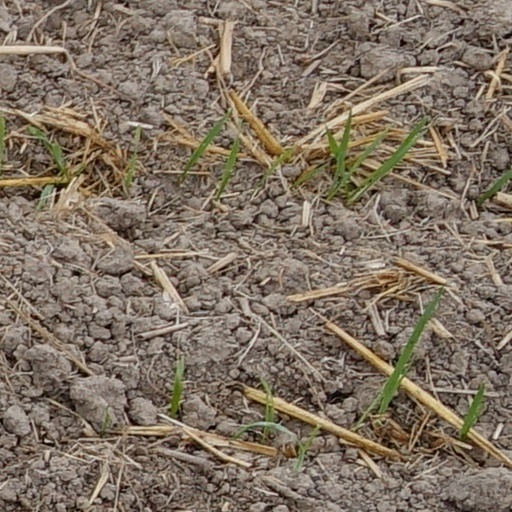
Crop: wheat